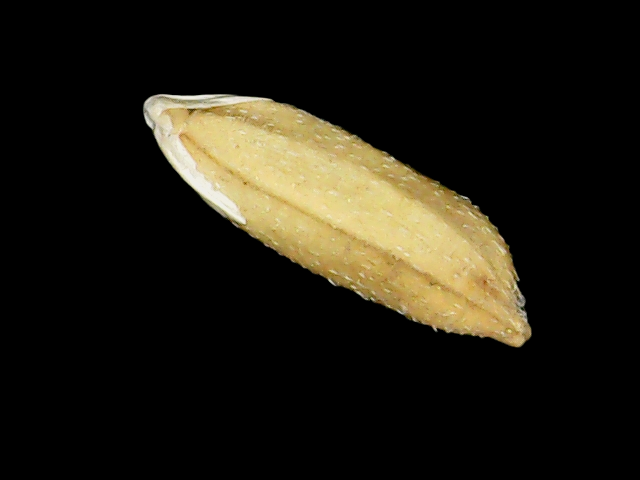
Rice variety: Bd51